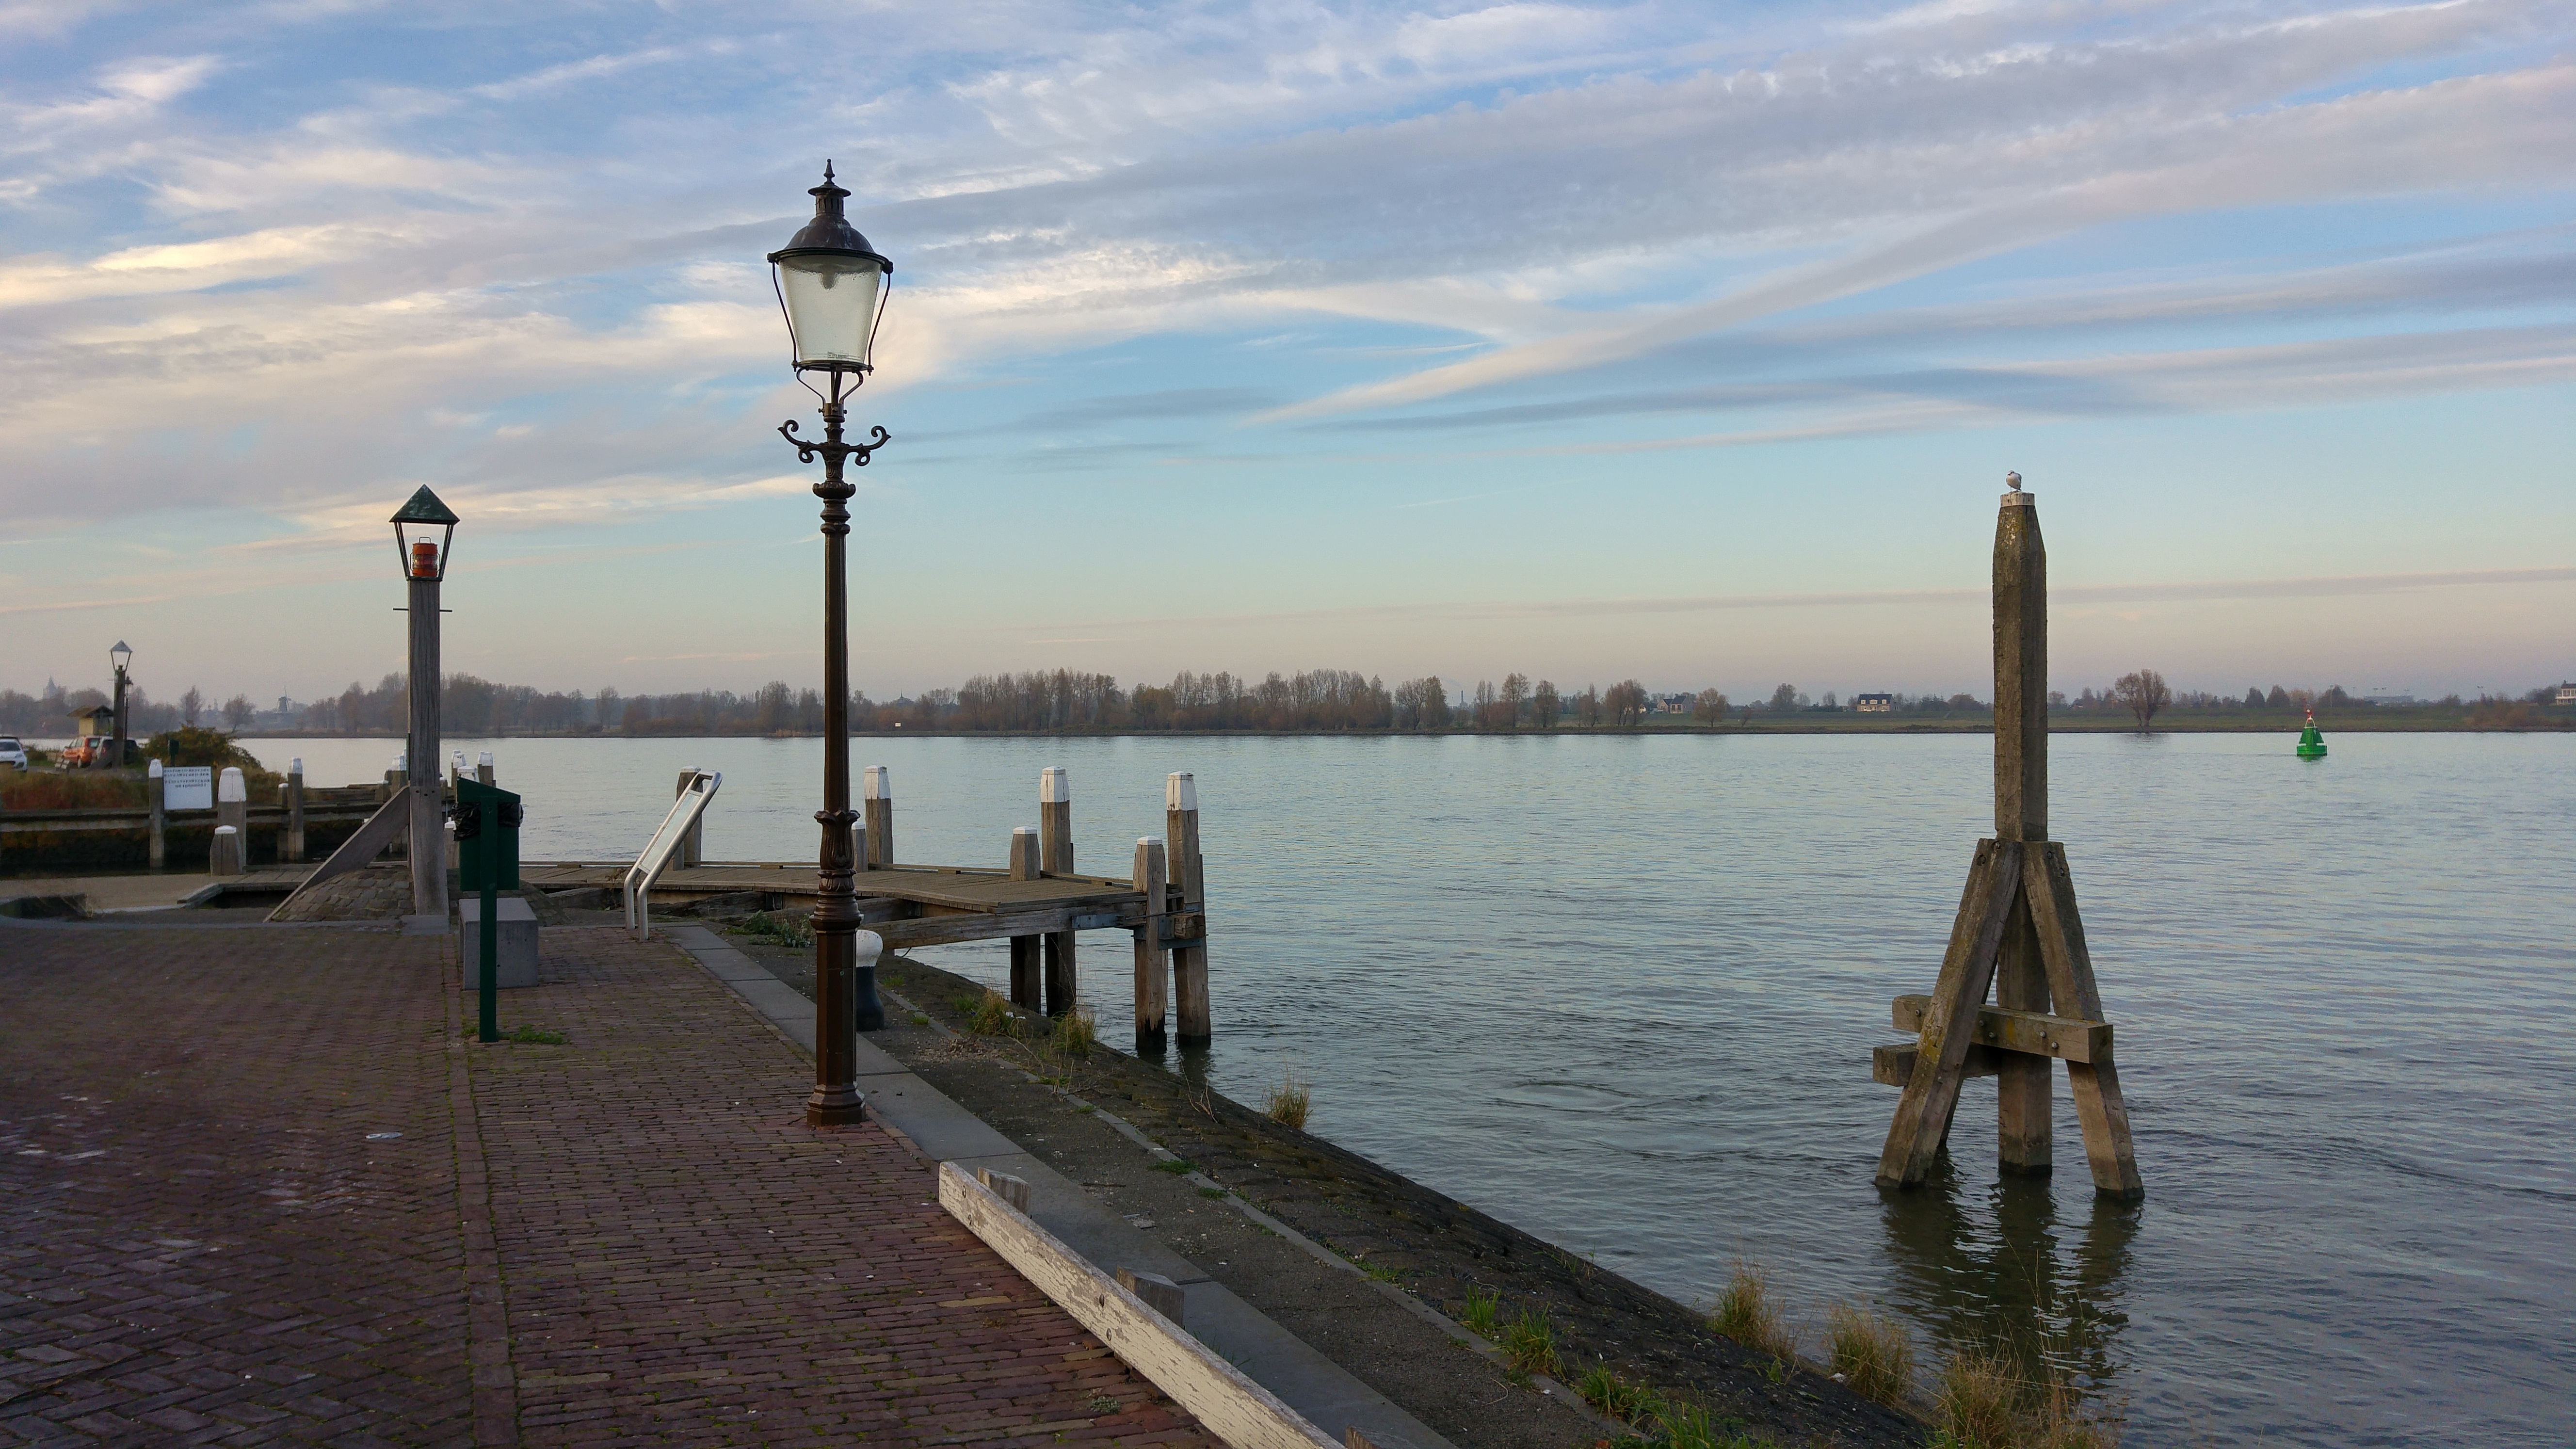
beach, landscape, sea, coast, water, nature, ocean, dock, boardwalk, shore, lake, pier, walkway, vacation, evening, twilight, reflection, vehicle, tower, bay, harbor, marina, waterway, body of water, holland, lanterns, scaffolding, woudrichem, running water, dr tinus